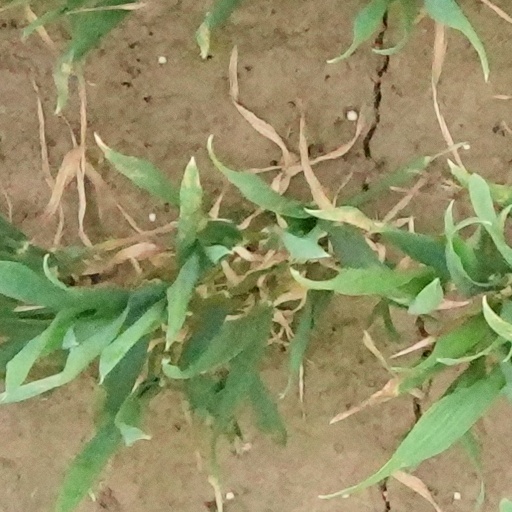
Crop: wheat